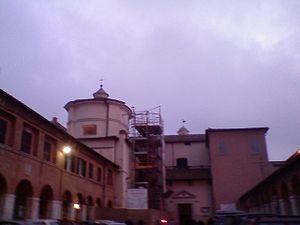
La cathédrale de Velletri est une église catholique romaine de Velletri, en Italie. Il s'agit de la cathédrale du diocèse suburbicaire de Velletri-Segni.
Le diocèse suburbicaire de Velletri-Segni est l'un des sept diocèses situés proche de Rome et dépendant du diocèse romain.
La liste suivante recense les cathédrales en Italie.